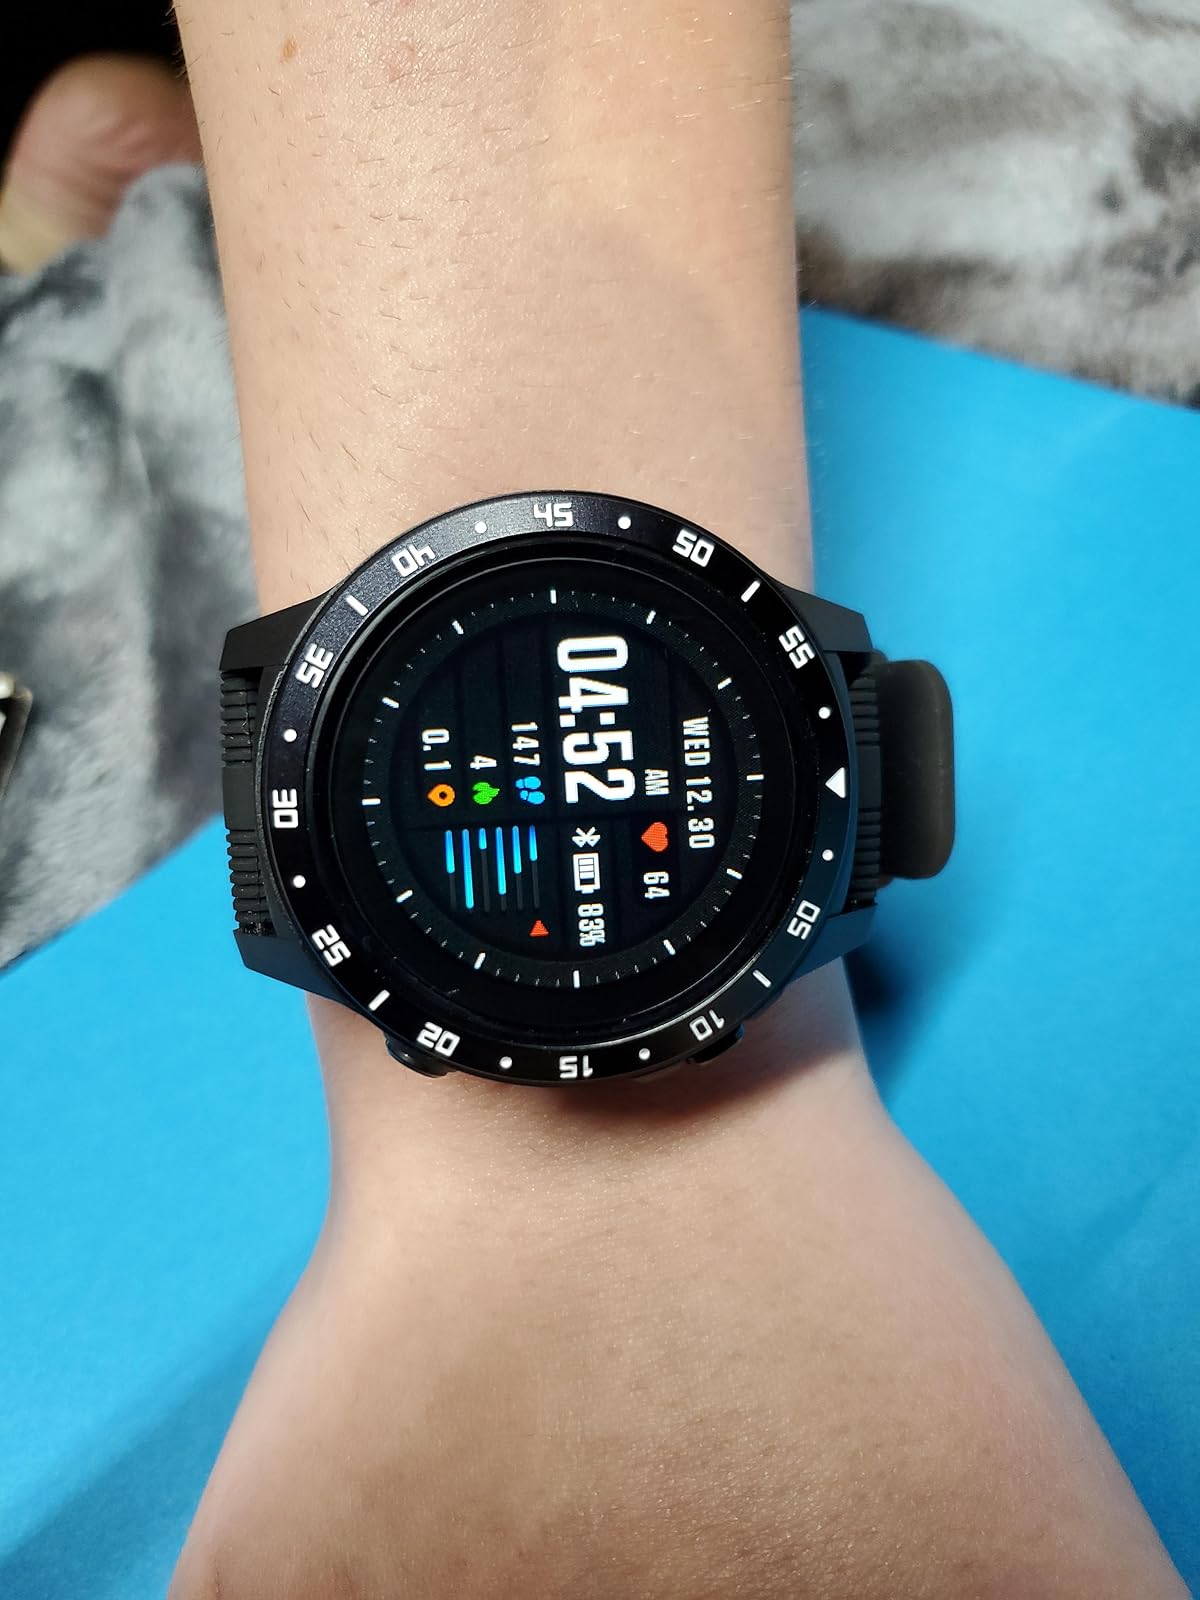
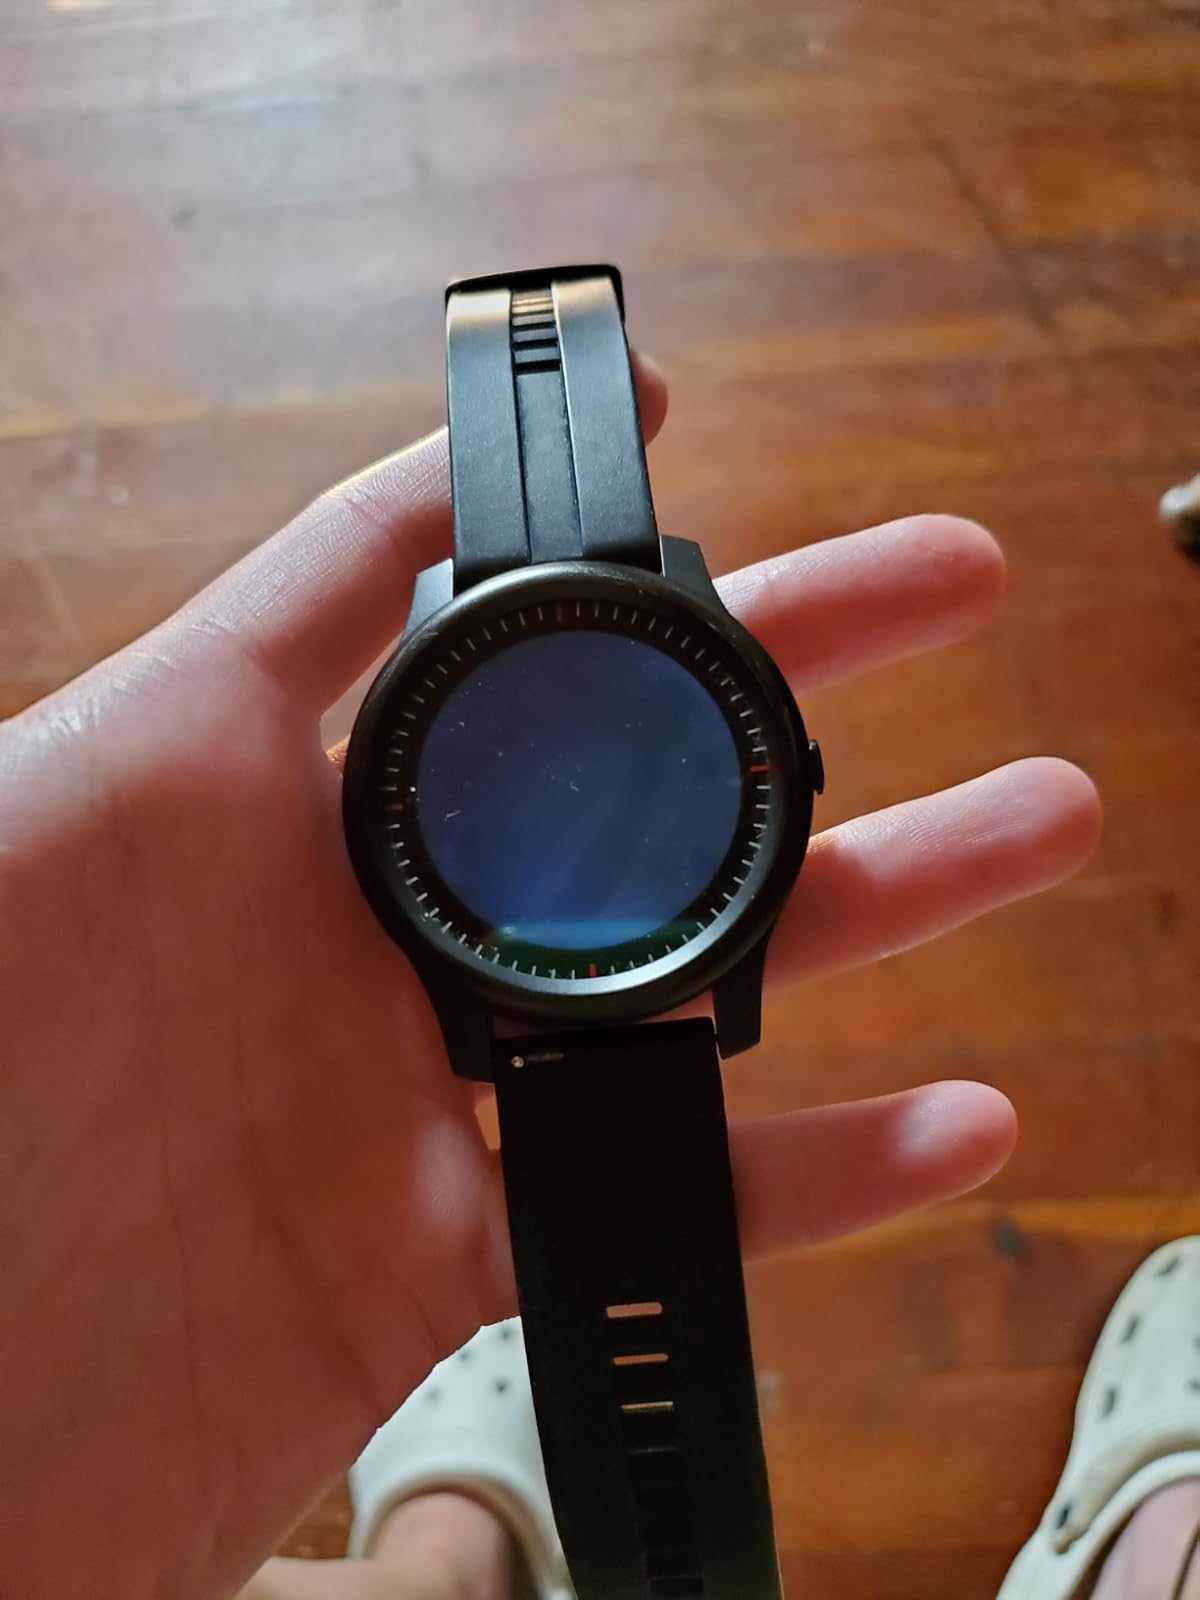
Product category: smartwatch
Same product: no